Ball dels Cossiers

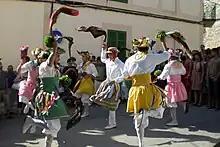
Cossiers of Montuïri on the day of Saint Bartholomew

The Ball dels Cossiers (Catalan for "Dance of the Cossiers") is the most popular traditional dance on the island of Majorca, in the Spanish Balearic Islands. In the dance, three pairs of dancers, who are typically male, defend a representation of good, the "Lady," who is played by a man or a woman, from a demon. Normally the dance is done in a circle, with the Lady in the center, although some more solemn dance troupes (such as La Oferta, the Mocadors, the Bandanas, or the Mercançó) deviate from this tradition. The ball dels cossiers is traditionally performed at festivals, fiestas, and other public events.